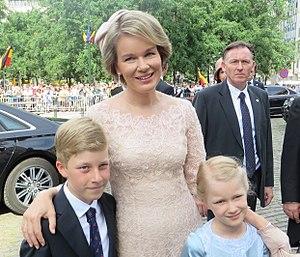
La reine Mathilde de Belgique avec deux de ses enfants, le prince Emmanuel et la princesse Éléonore, en 2016.